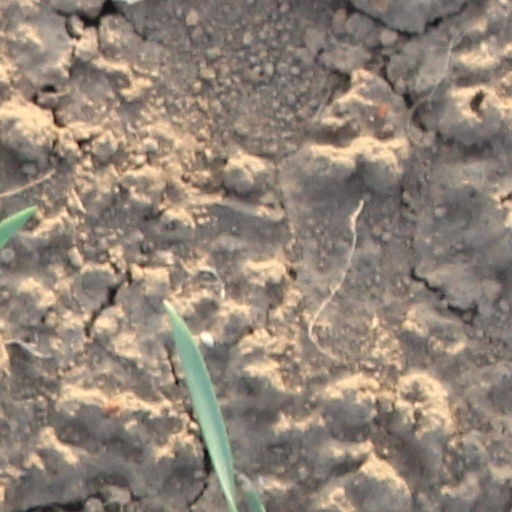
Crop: wheat